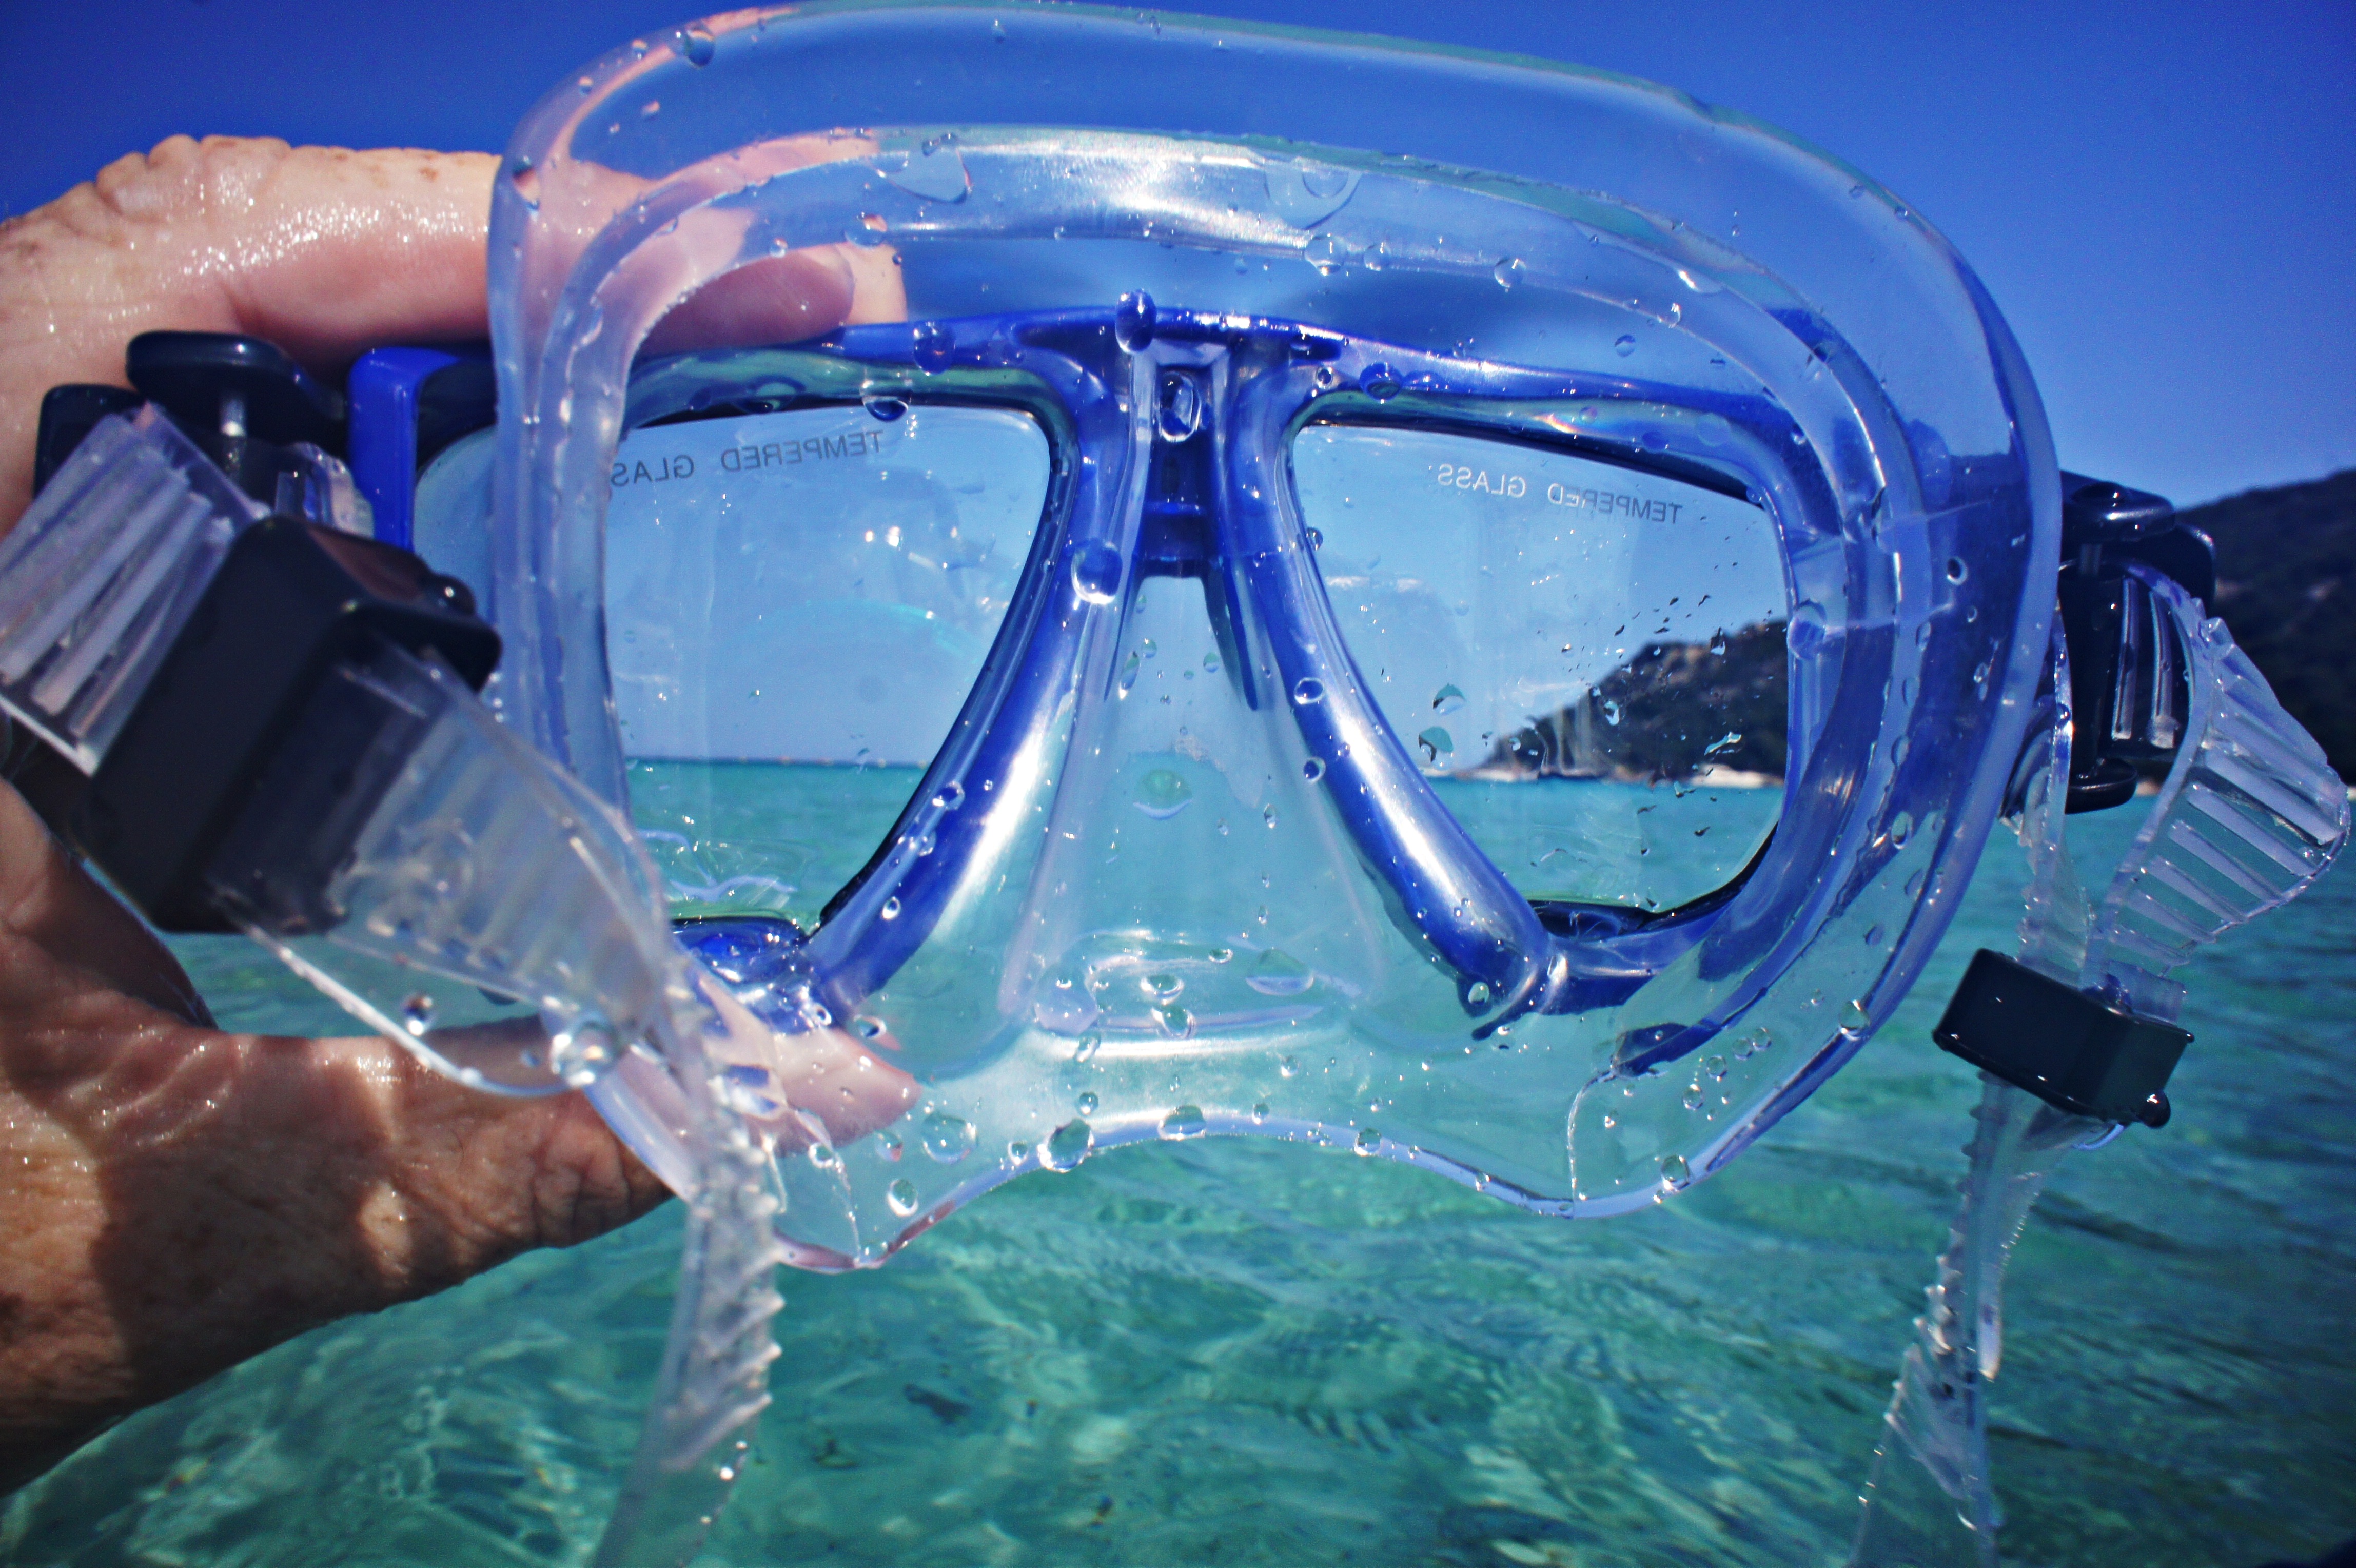
beach, sea, water, biology, holiday, blue, snorkel, sunglasses, glasses, goggles, eyewear, diving mask, vision care